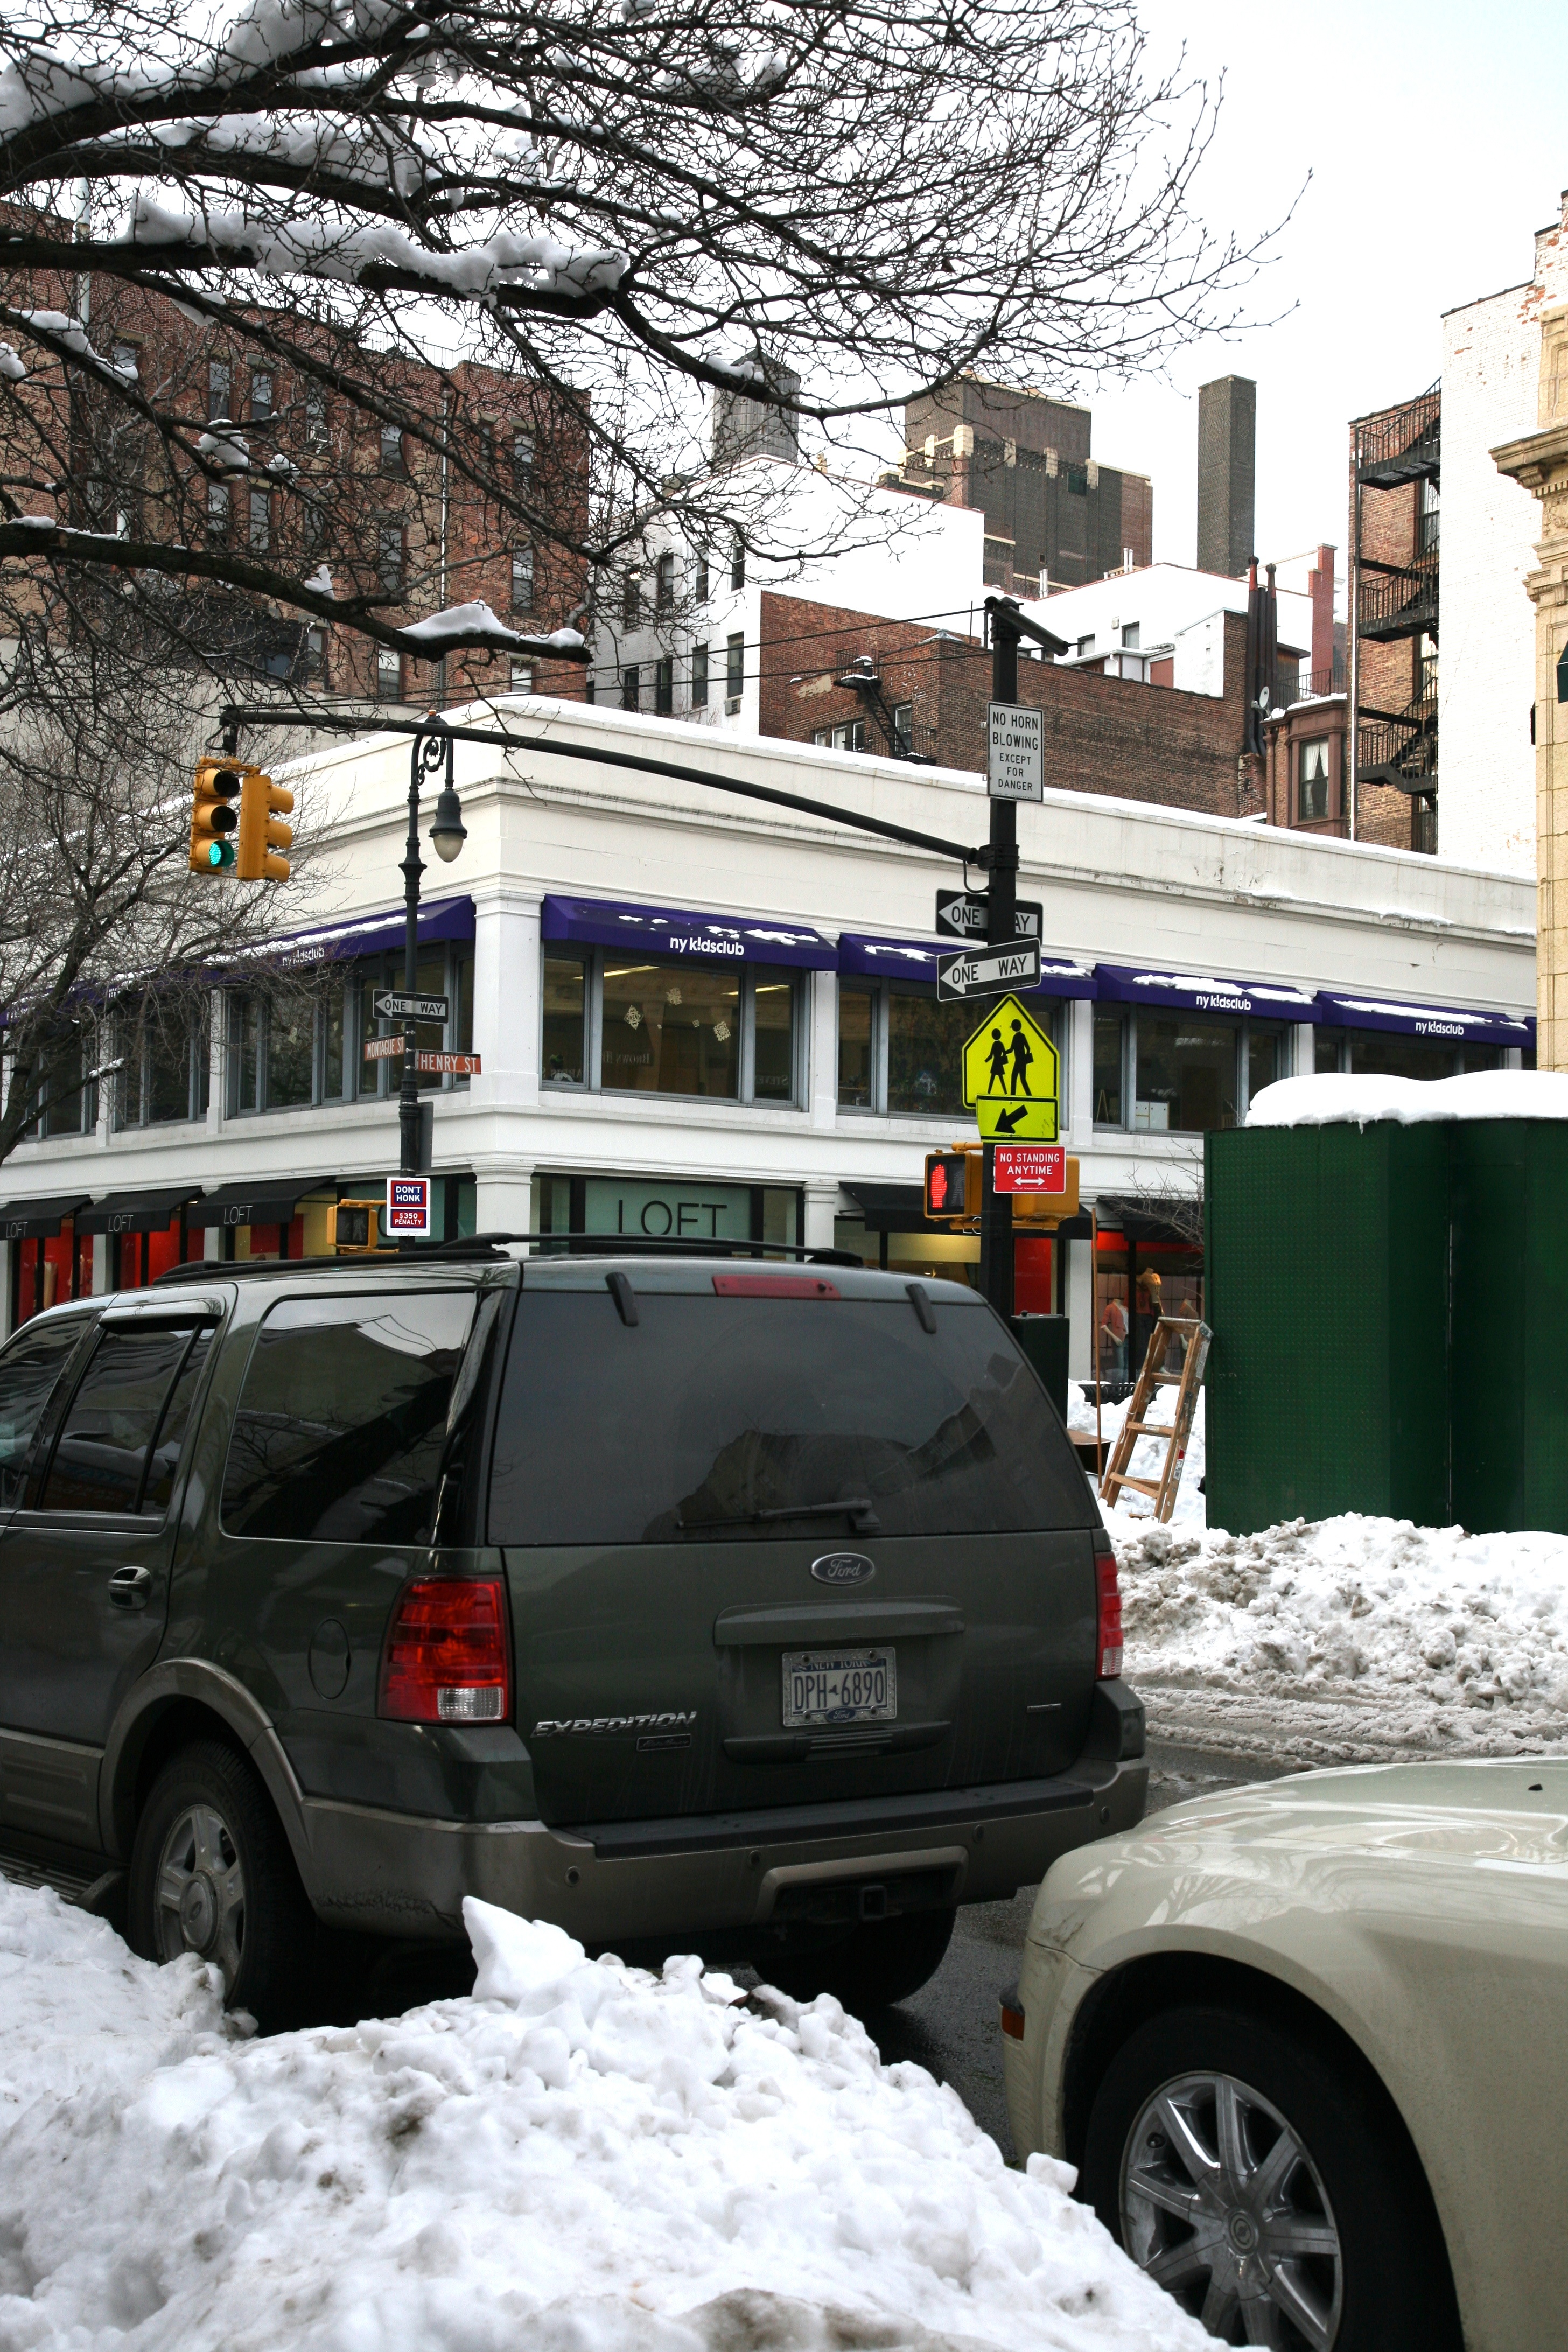
snow, winter, road, vehicle, nyc, weather, brooklyn, lane, ford, newyork, newyorkcity, ny, brooklynheights, montaguestreet, residential area